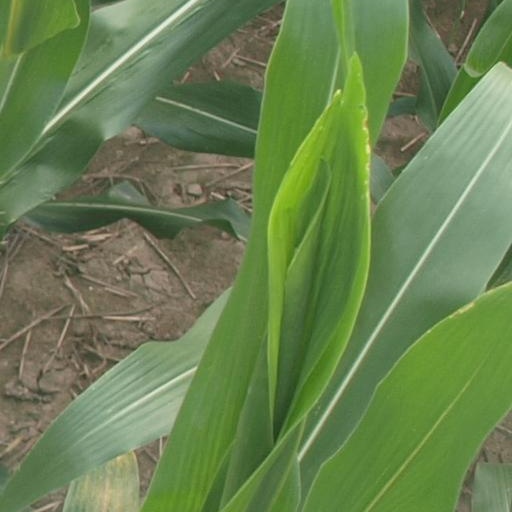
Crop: maize; corn